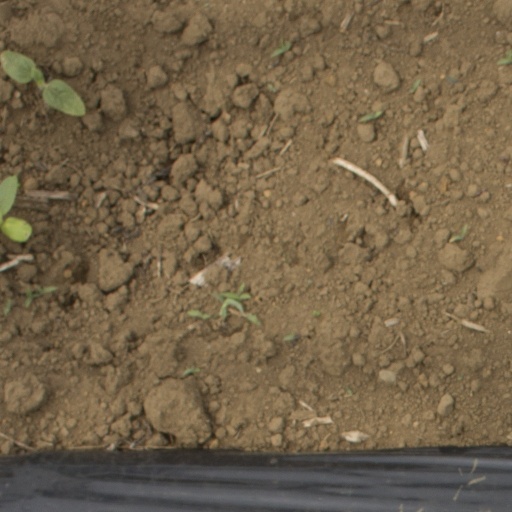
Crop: Jerusalem artichoke